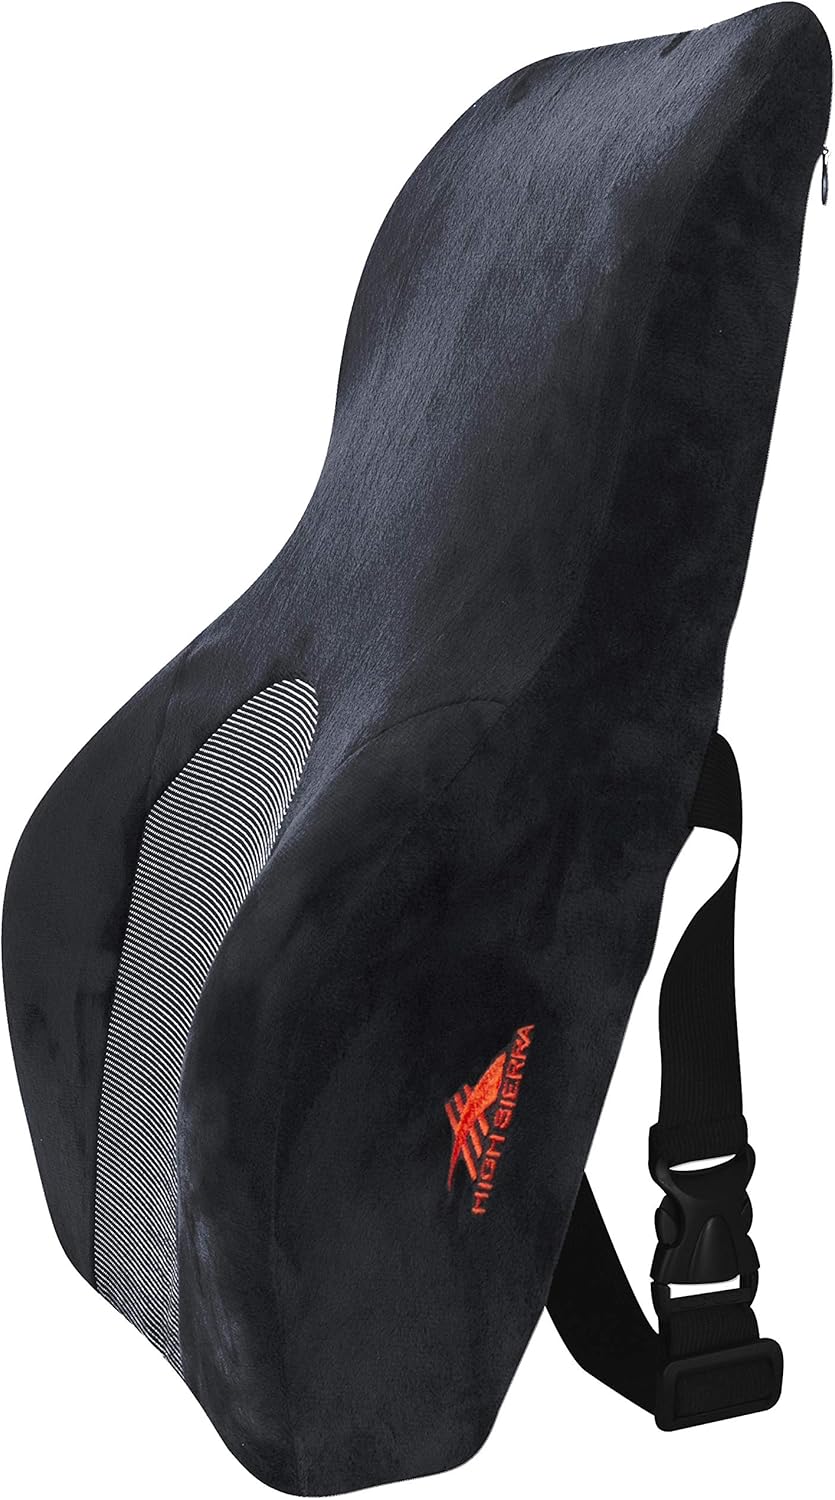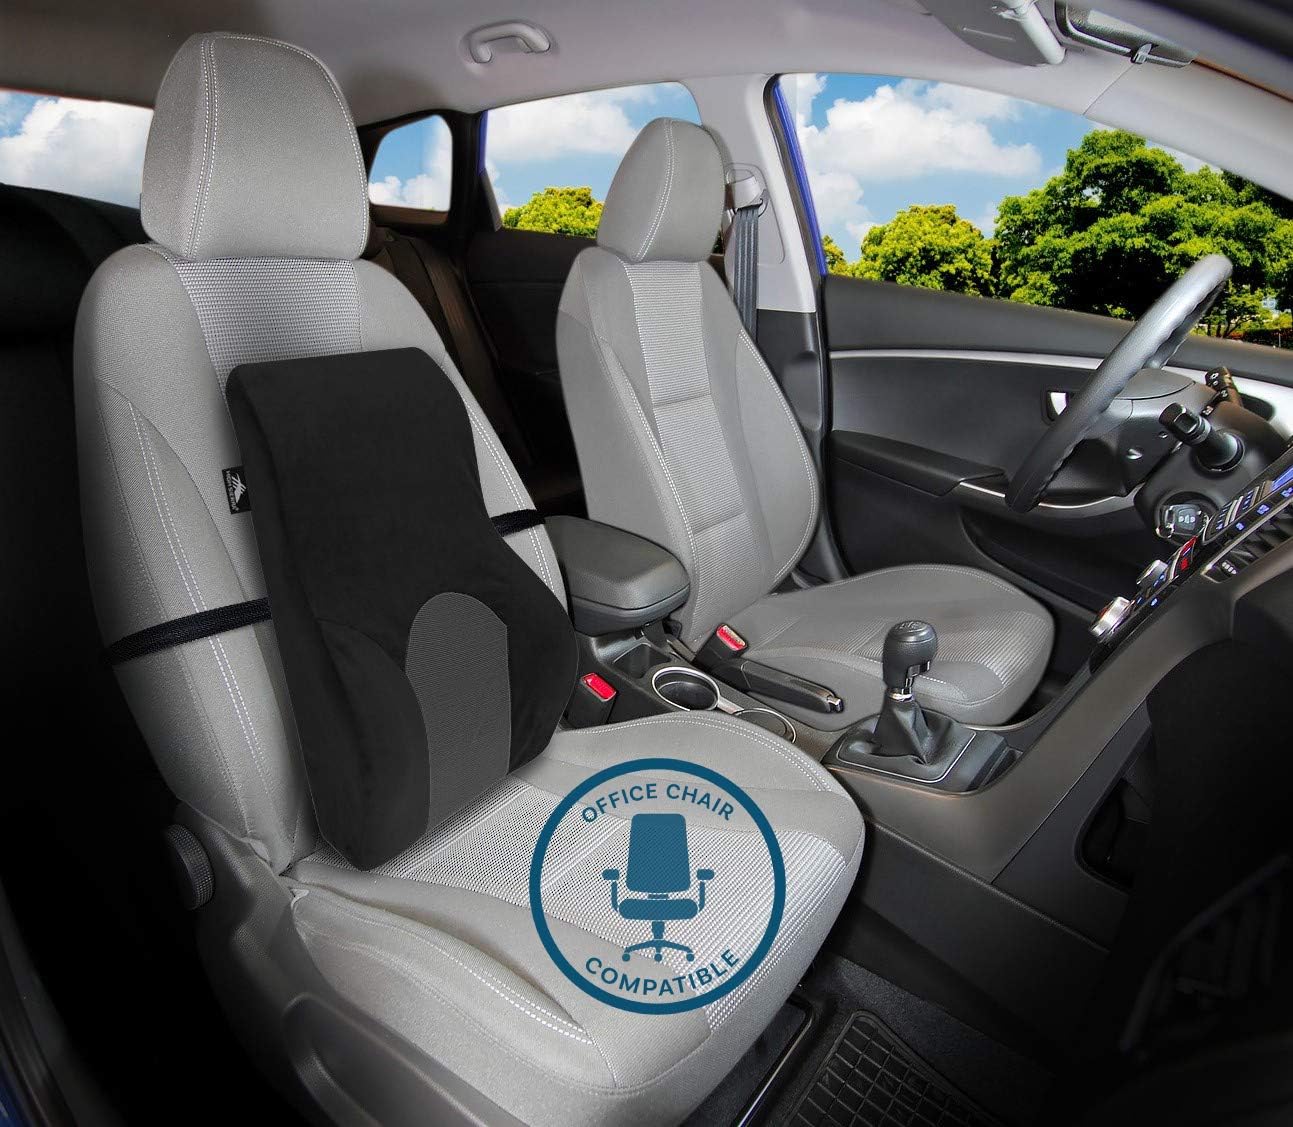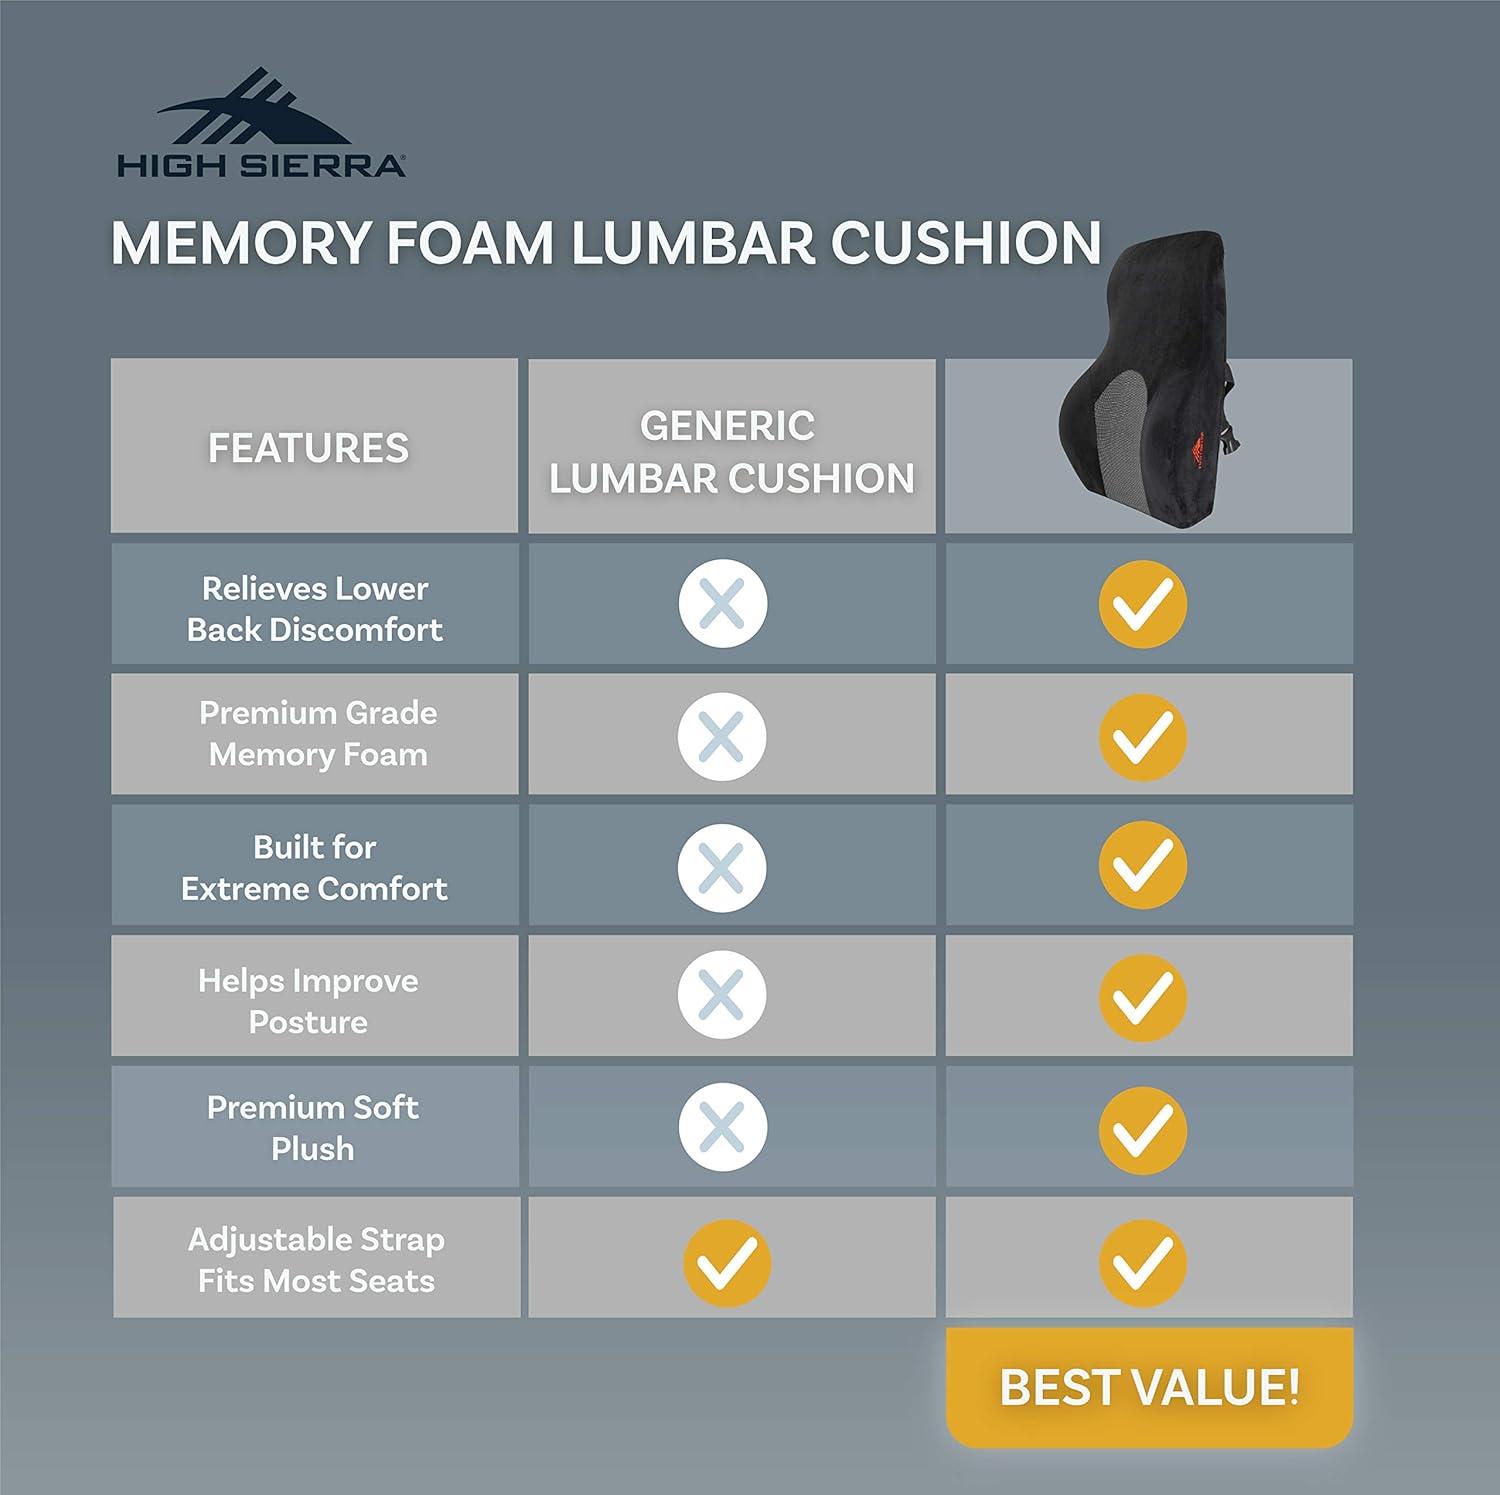
High Sierra HS1434 Back Support/Black Full Size Ergonomic Pillow Premium Memory Foam Lumbar Cushion for Office Chair, Car, SUV Fits Most Seats
Category: Automotive
High Sierra’s Lumbar Cushion is shaped with contours that align with the lower back arch for maximum lumbar support. The contours help the cushion properly function equally well on lengthy, seated trips in tight spaces over harsh terrain or more leisurely stationary situations such as home or office work. This cushion consists of high-grade memory foam and an ultra-soft removable plush cover. The foam responds to and remembers the unique curvature of a person’s body and the forces the body applies. The plush cover adds even more comfort to the already immense support system that the memory foam offers, and this removable layer makes for easy cleaning without putting the foam in contact with moisture. An adjustable strap is included with this universal lumbar cushion so that the cushion doesn’t slide out of place over time. With this strap securing the cushion to your seat, your comfort can last hour. Plus, the strap and cushion are designed to fit any seat, so this cushion comes in handy in pretty much any situation you can imagine.
Features: CONTOURED FOR COMFORT - The curvatures in this lumbar support cushion match the natural arch of the lower back for optimum lumbar support. The cushion is engineered to maximize support in the lower back in even the hardest, least comfortable of seats. | HIGH-GRADE MEMORY FOAM - This lumbar support cushion is built from high-grade memory foam that adapts to and remembers the shape of your body. The result is superior comfort! Providing ample, sturdy support to the lower back for hours of use. | SHOCK ABSORBENT - High Sierra’s lumbar support cushion is designed to curb the bumping and other shocks that accompany car trips. This back support pillow keeps drivers and passengers comfortable for long hours rides. | UNIVERSAL STRAP – A built in adjustable strap makes installation a simple, one-step process. Don’t worry about the cushion quickly slipping out of place - even over the roughest of terrain, this strap can keep the cushion at the exact height needed. | REMOVABLE COVER - With repeated use comes dirt build-up and stains. Thanks to the removable plush cover, cleaning this cushion couldn’t easier. Simply remove the cover and toss it in the wash with all your other clothes to make this cushion last for years.